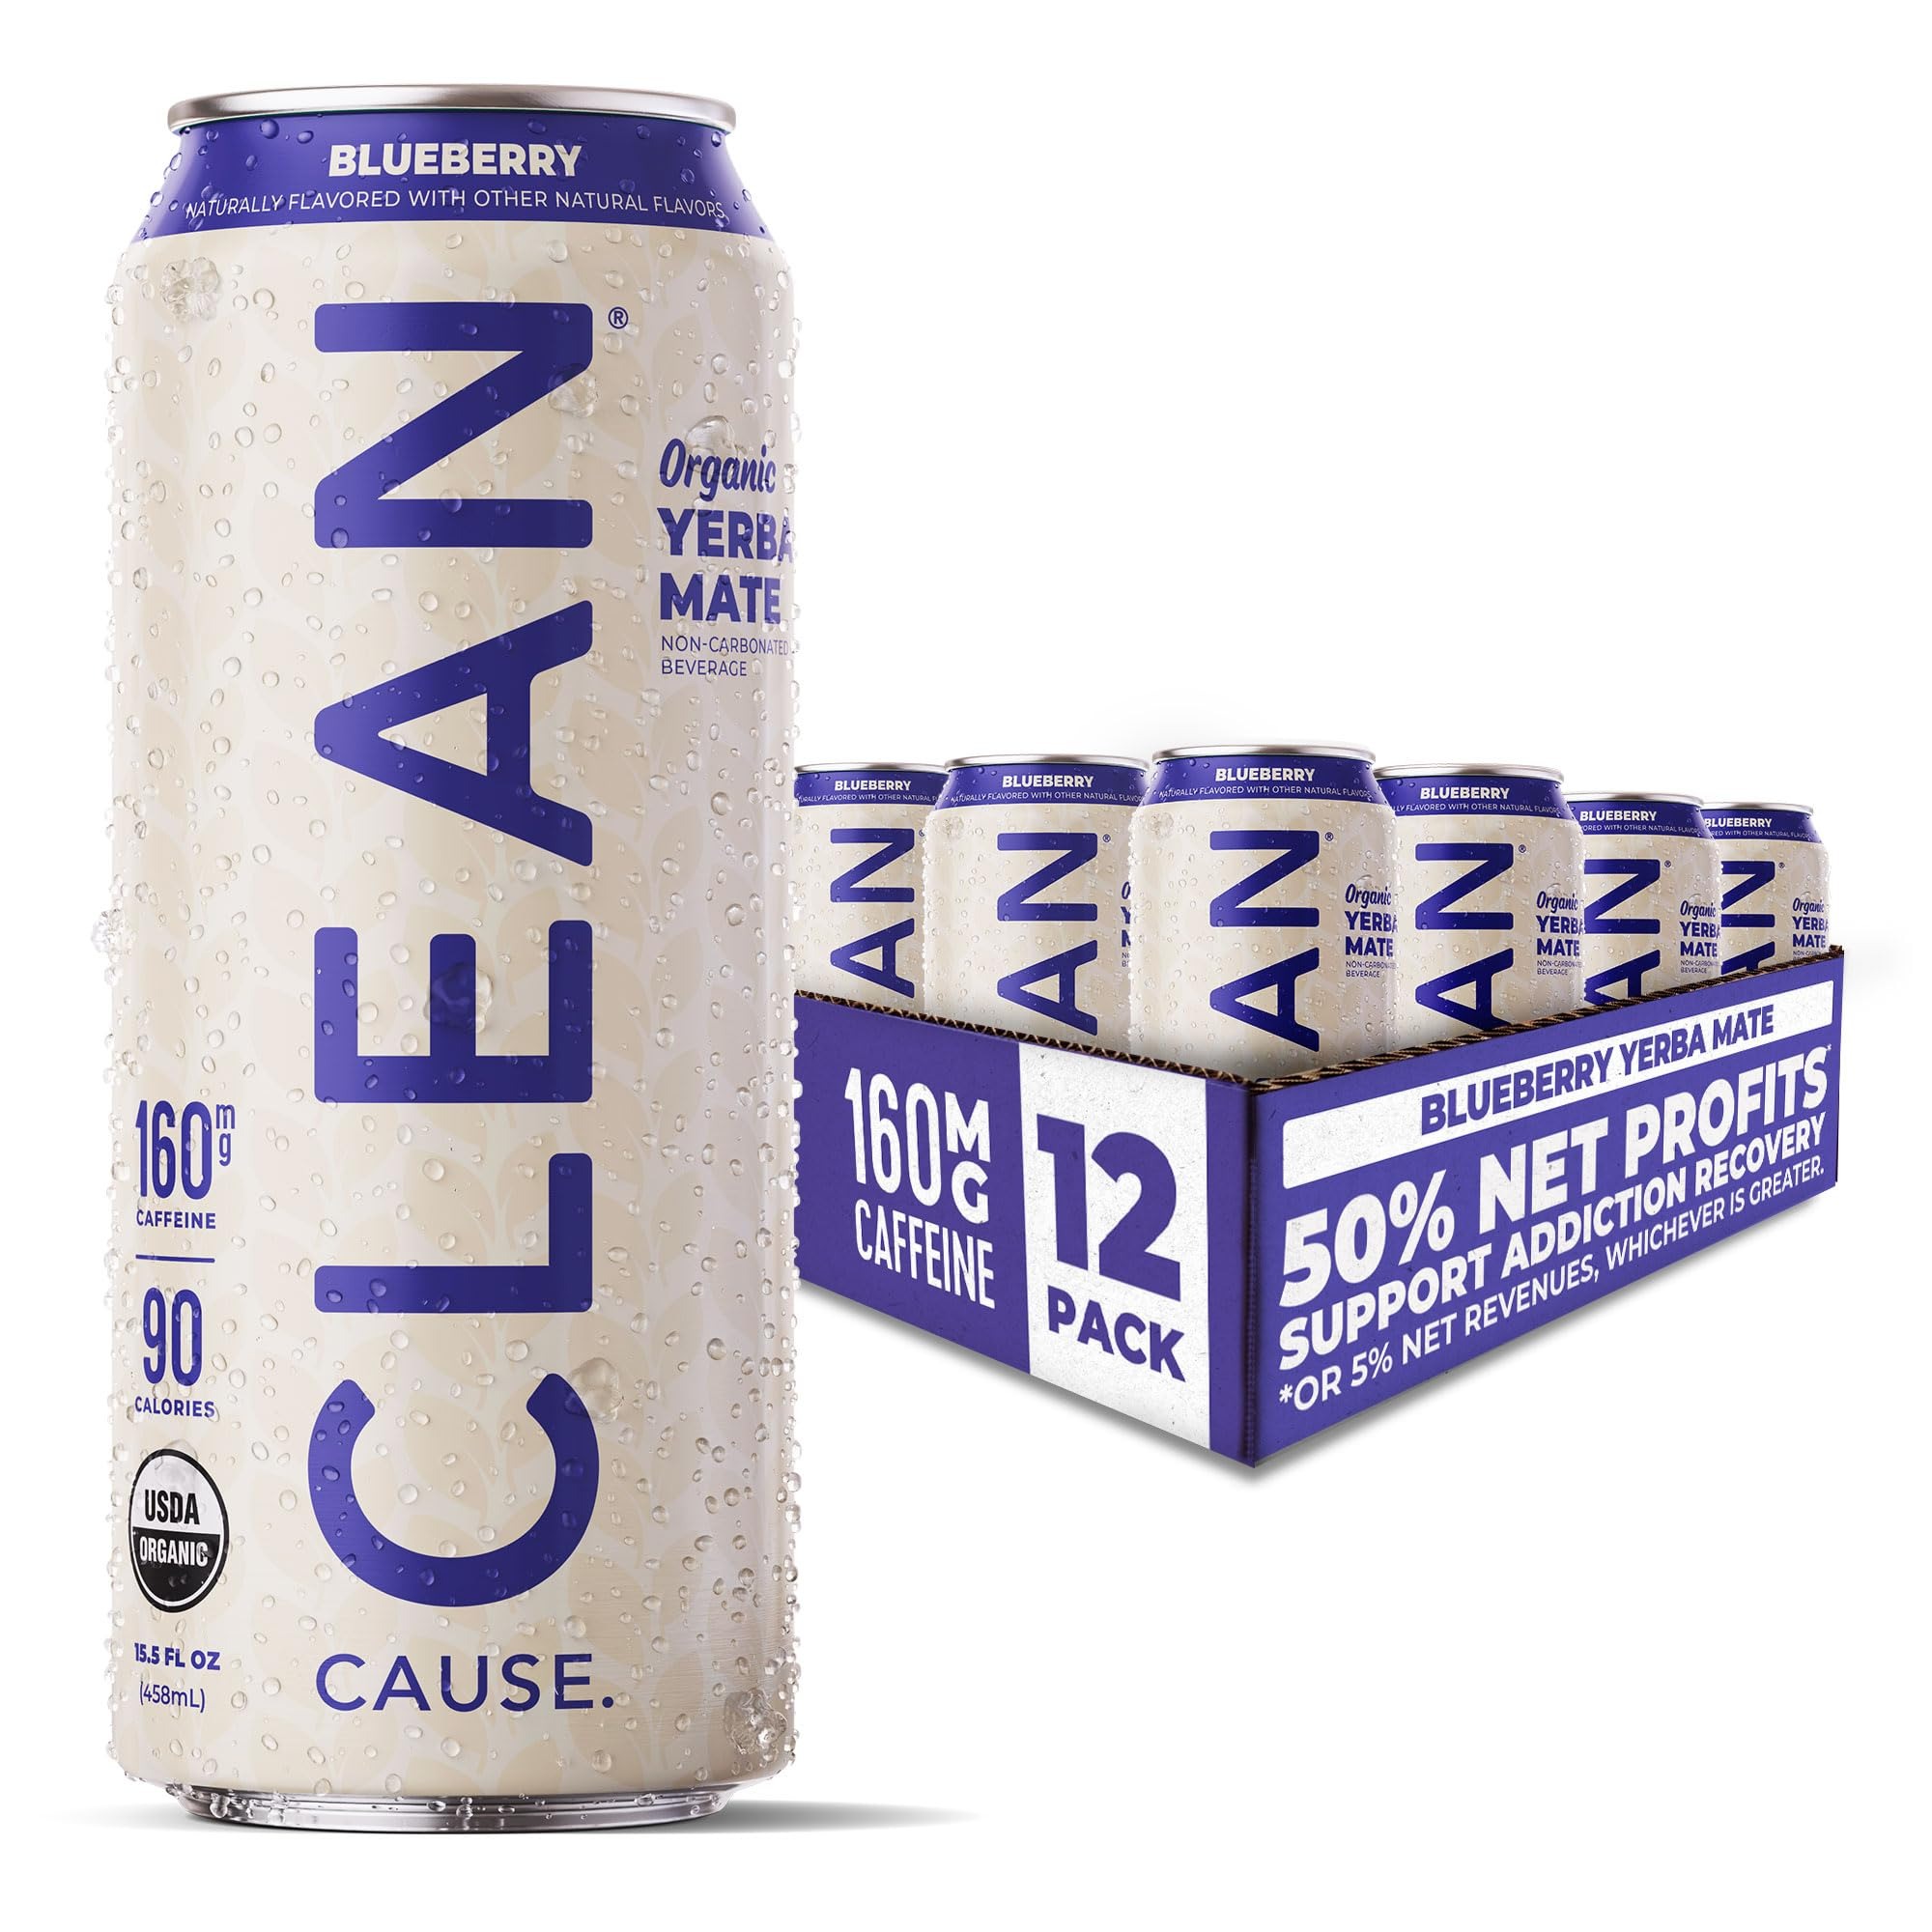
Item Name: NEW! CLEAN Cause Blueberry USDA Organic Yerba Mate Tea (15.5oz cans, 12-Pack Case) Non-Carbonated, 160mg Caffeine
Bullet Point 1: NON-CARBONATED YERBA MATE: Great tasting Non-Carbonated Yerba Mate that'll give you the boost you need to do the most with your day! If you don't like your purchase for any reason, we'll make it right.
Bullet Point 2: NATURAL CAFFEINE: Each can includes 160mg of caffeine that is naturally sourced from Fair Trade Yerba Mate.
Bullet Point 3: USDA ORGANIC CERTIFIED: We make sure that every ingredient meets the high standards to be classified as USDA Organic.
Bullet Point 4: NATURAL SWEETENERS: We’ve cut down on the sugar and ditched the alternative sweeteners by exclusively using organic cane sugar. Now that's a win-win.
Bullet Point 5: SUPPORTING ADDICTION RECOVERY: 50% net profits (or 5% net revenue, whichever is greater) support addiction recovery.
Product Description: Experience the delicious taste of perfectly ripe berries in our Blueberry Organic Yerba Mate flavor. We’ve kept it perfectly sweet and simple - no artificial sweeteners or preservatives, just the natural juiciness of blueberries sweetened only with organic cane sugar. Plus with 160mg of organic caffeine, each can is just as rejuvenating as it is refreshing.
Value: 186.0
Unit: Fl Oz

Price: 2.84